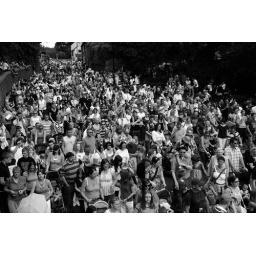
Knaresborough bed race 2009. Good turnout. Mega pixel heaven. A 1000 street shots in one.